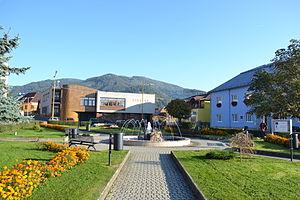
Kokava nad Rimavicou est un village de Slovaquie situé dans la région de Banská Bystrica.